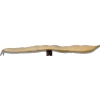
Label: bean_pod